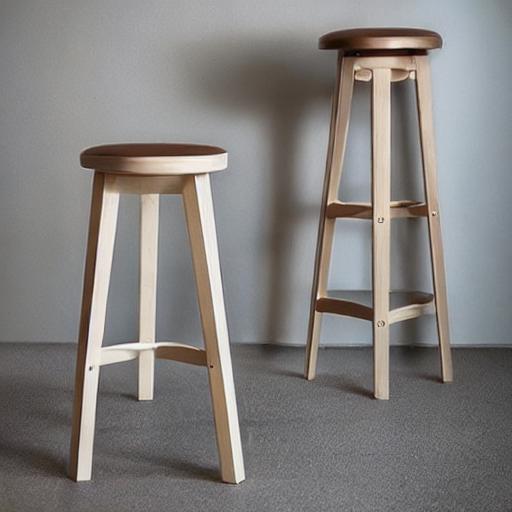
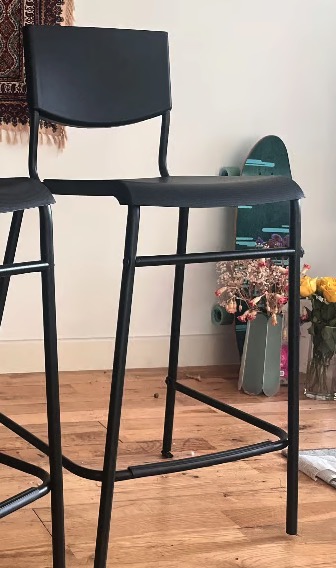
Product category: stool
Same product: no